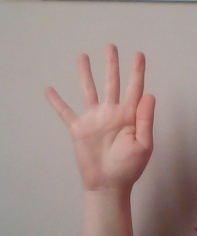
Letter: sheen